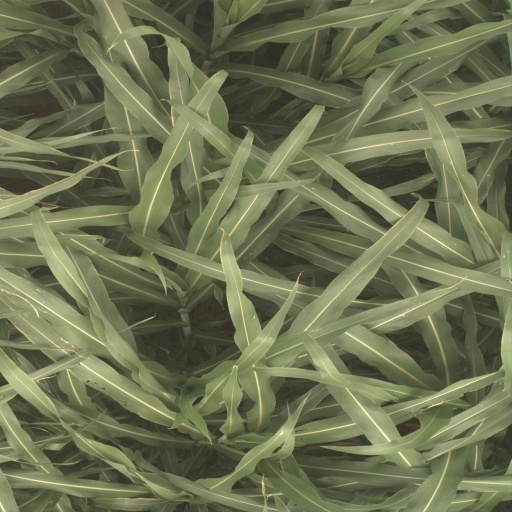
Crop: sorghum